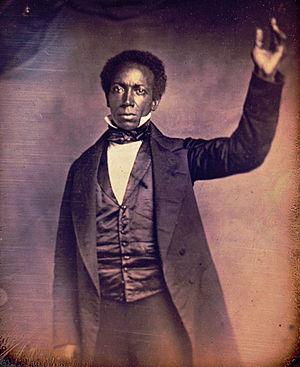
L'élection présidentielle libérienne se déroule en mai 1869. Le président sortant, James Spriggs Payne, du parti républicain, est battu par le candidat du True Whig party, Edward James Roye.
Edward James Roye, né le 3 février 1815 à Newark en Ohio et mort le 11 février 1872 à Monrovia, est le cinquième président du Liberia de janvier 1870 à octobre 1871.
L'élection présidentielle libérienne se déroule en mai 1867. James Spriggs Payne, du parti républicain, est élu face au candidat du parti de l'opposition, Edward James Roye.